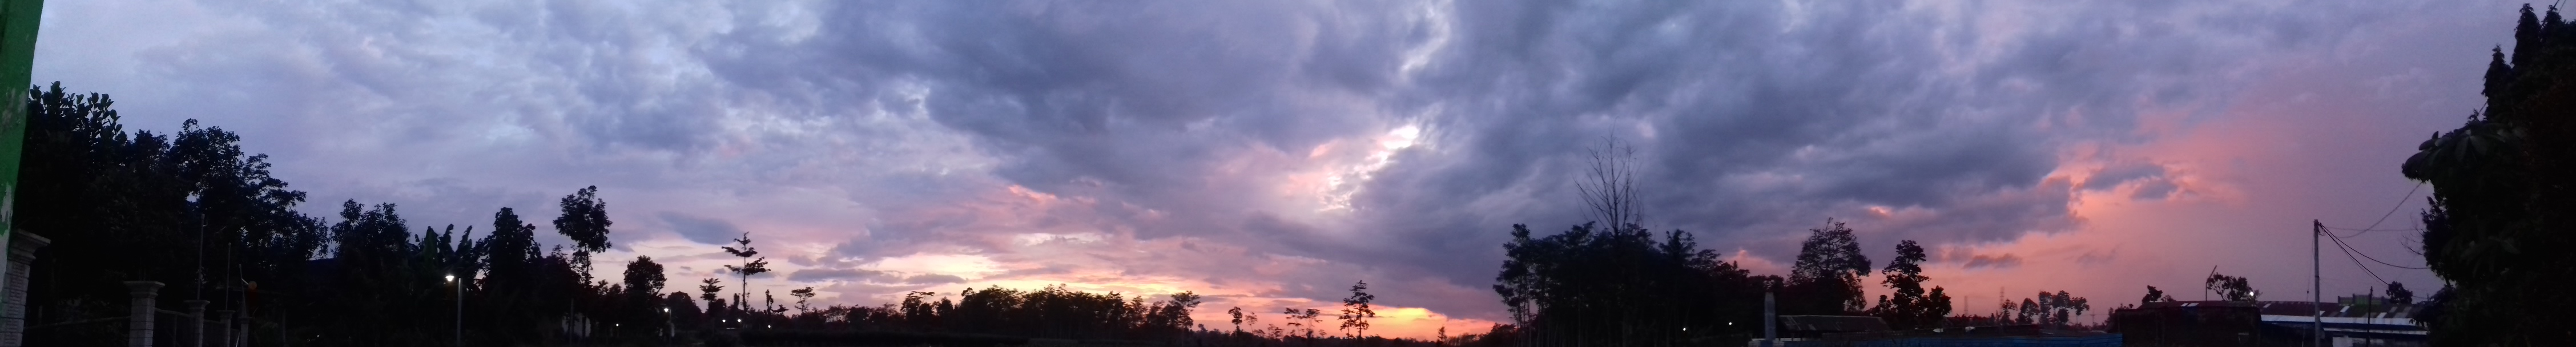
sky, cloud, afternoon, orange, blue, landscape, panorama, trees, nature, daytime, cumulus, afterglow, evening, atmosphere, horizon, morning, atmospheric phenomenon, dusk, sunrise, sunlight, sunset, meteorological phenomenon, ecoregion, tree, red sky at morning, dawn, rural area, geological phenomenon, wind